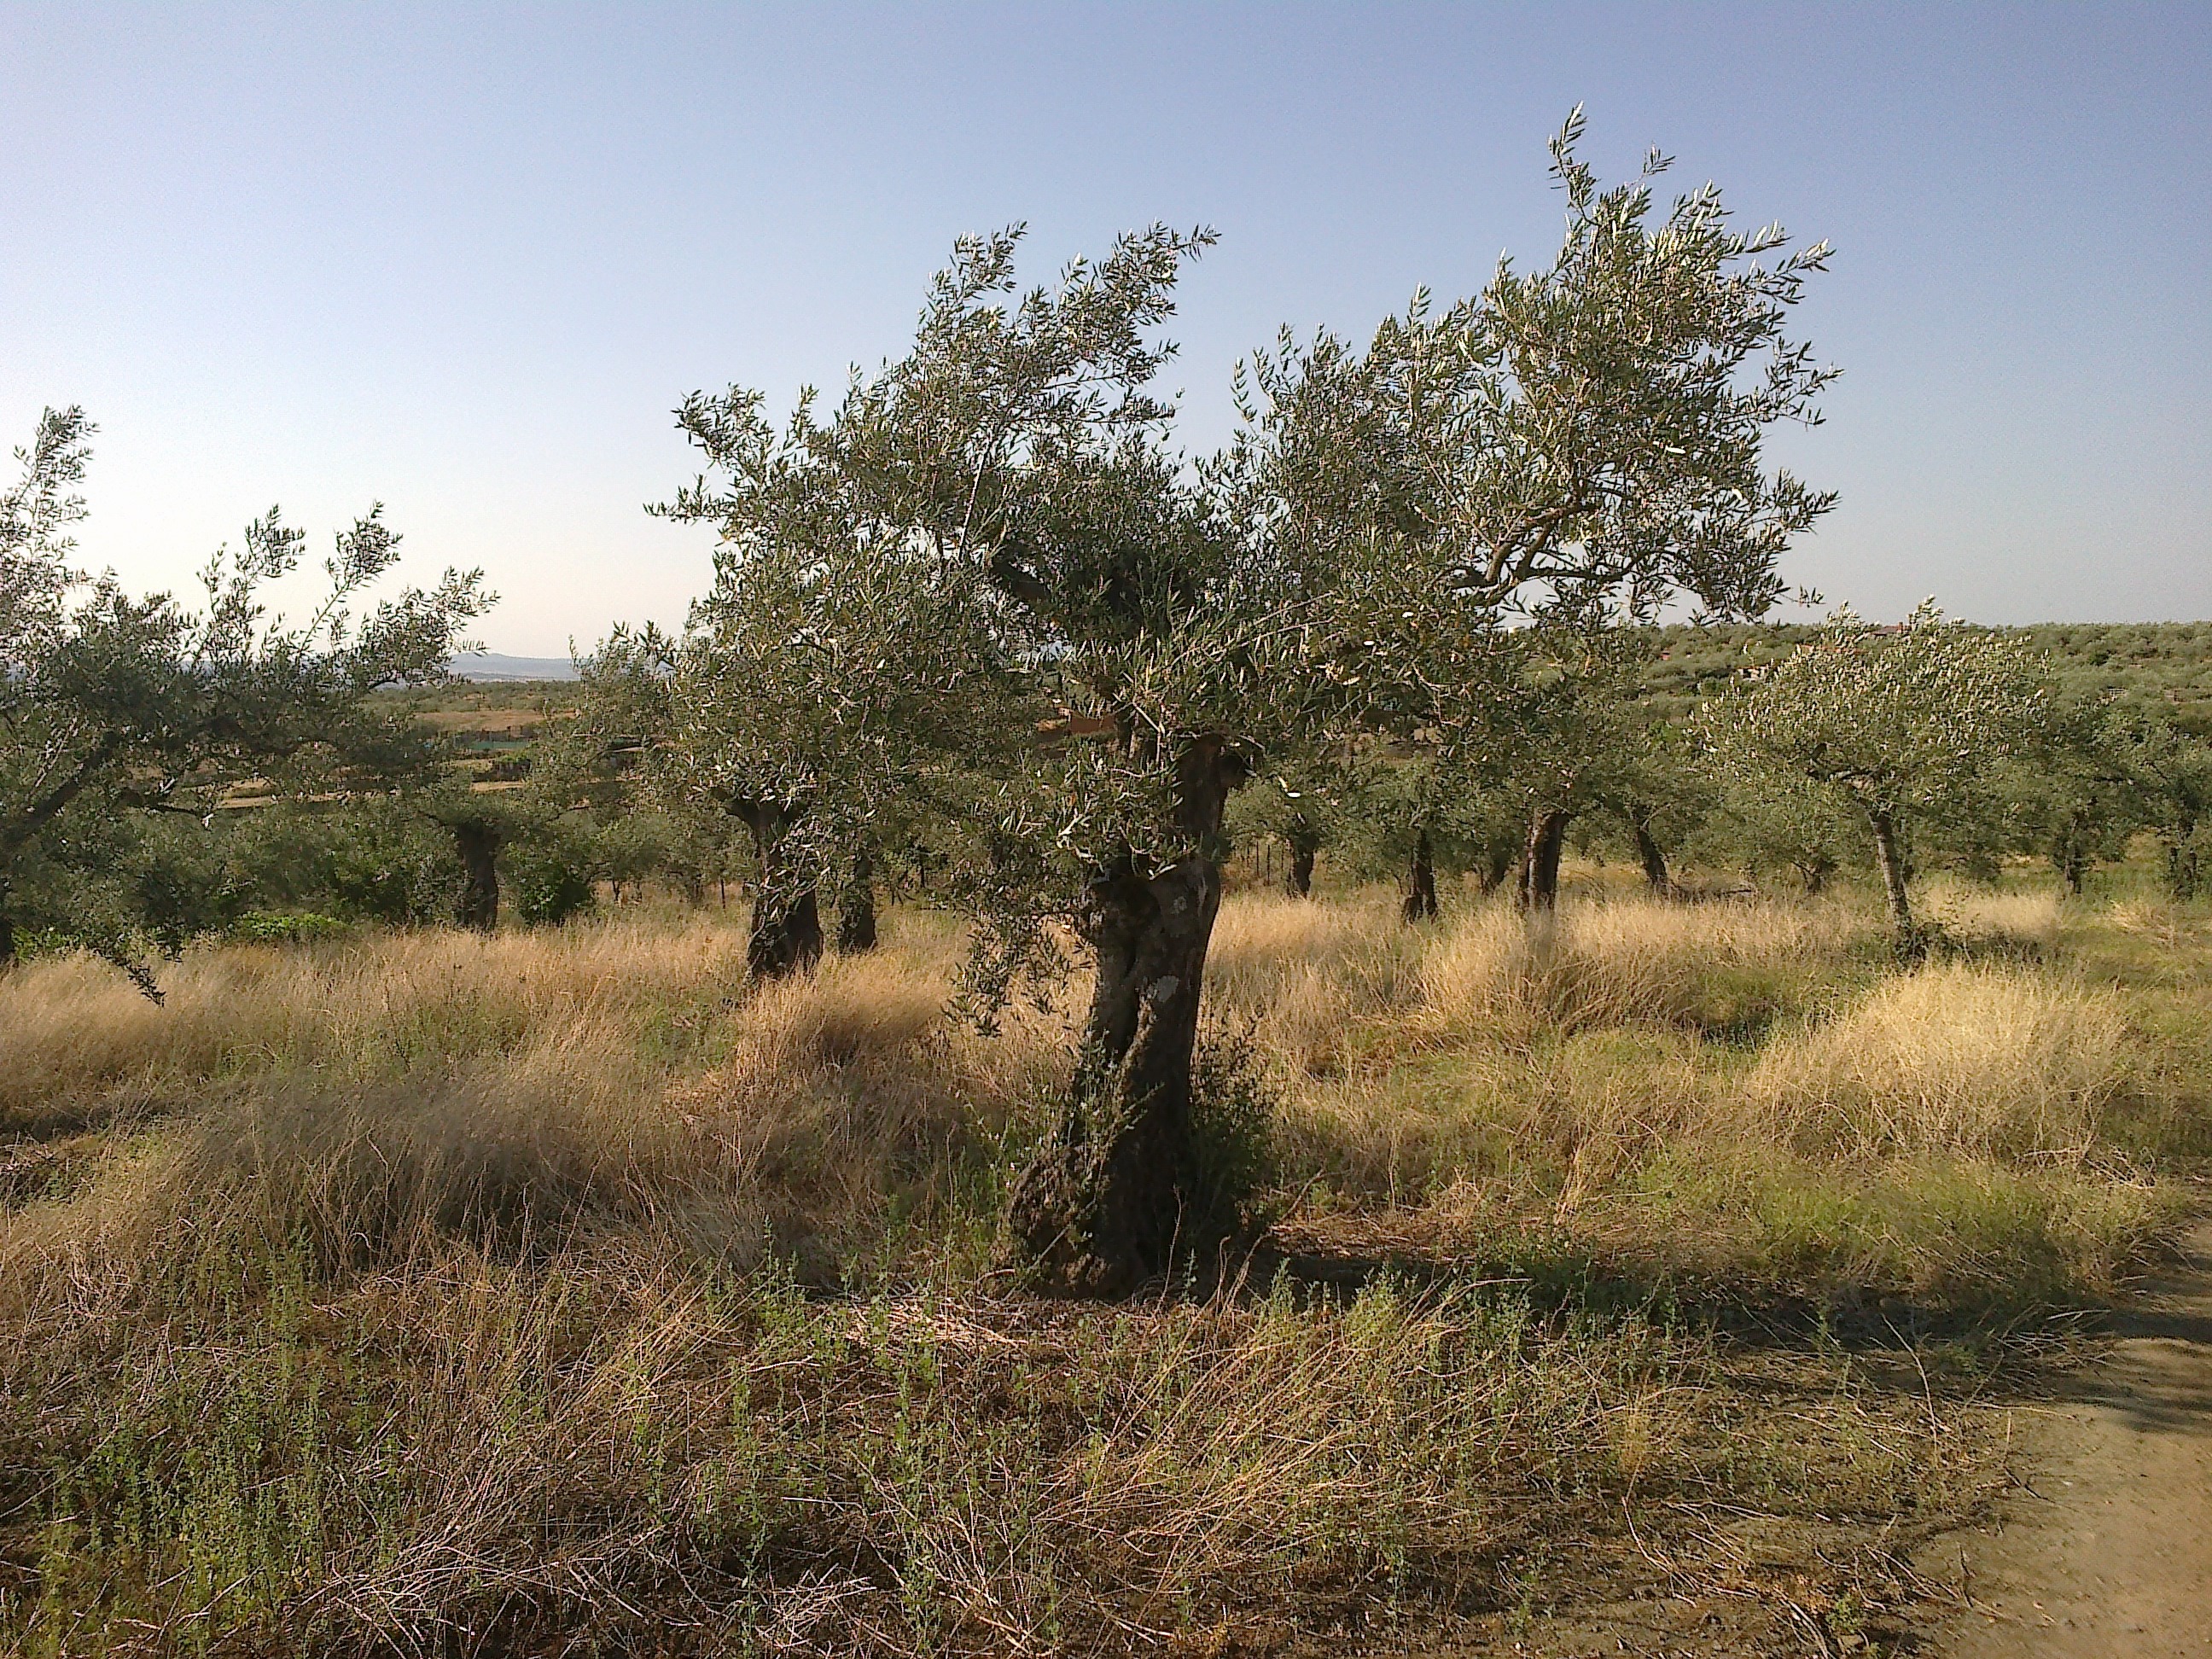
landscape, tree, nature, grass, wilderness, plant, trail, field, meadow, prairie, hill, wildlife, pasture, ranch, soil, flora, savanna, plain, grassland, wetland, woodland, habitat, safari, ecosystem, olive, steppe, rural area, natural environment, woody plant, land lot